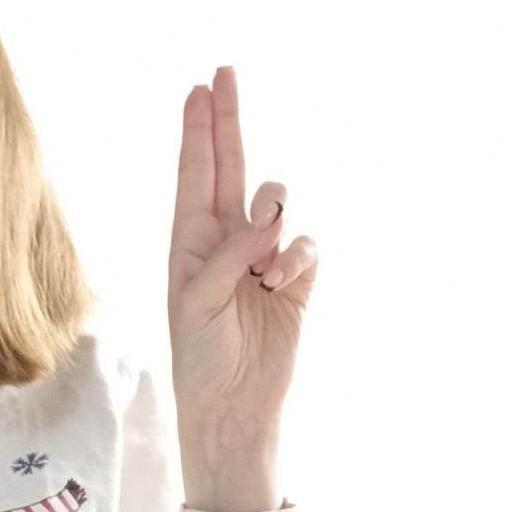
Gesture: two_up